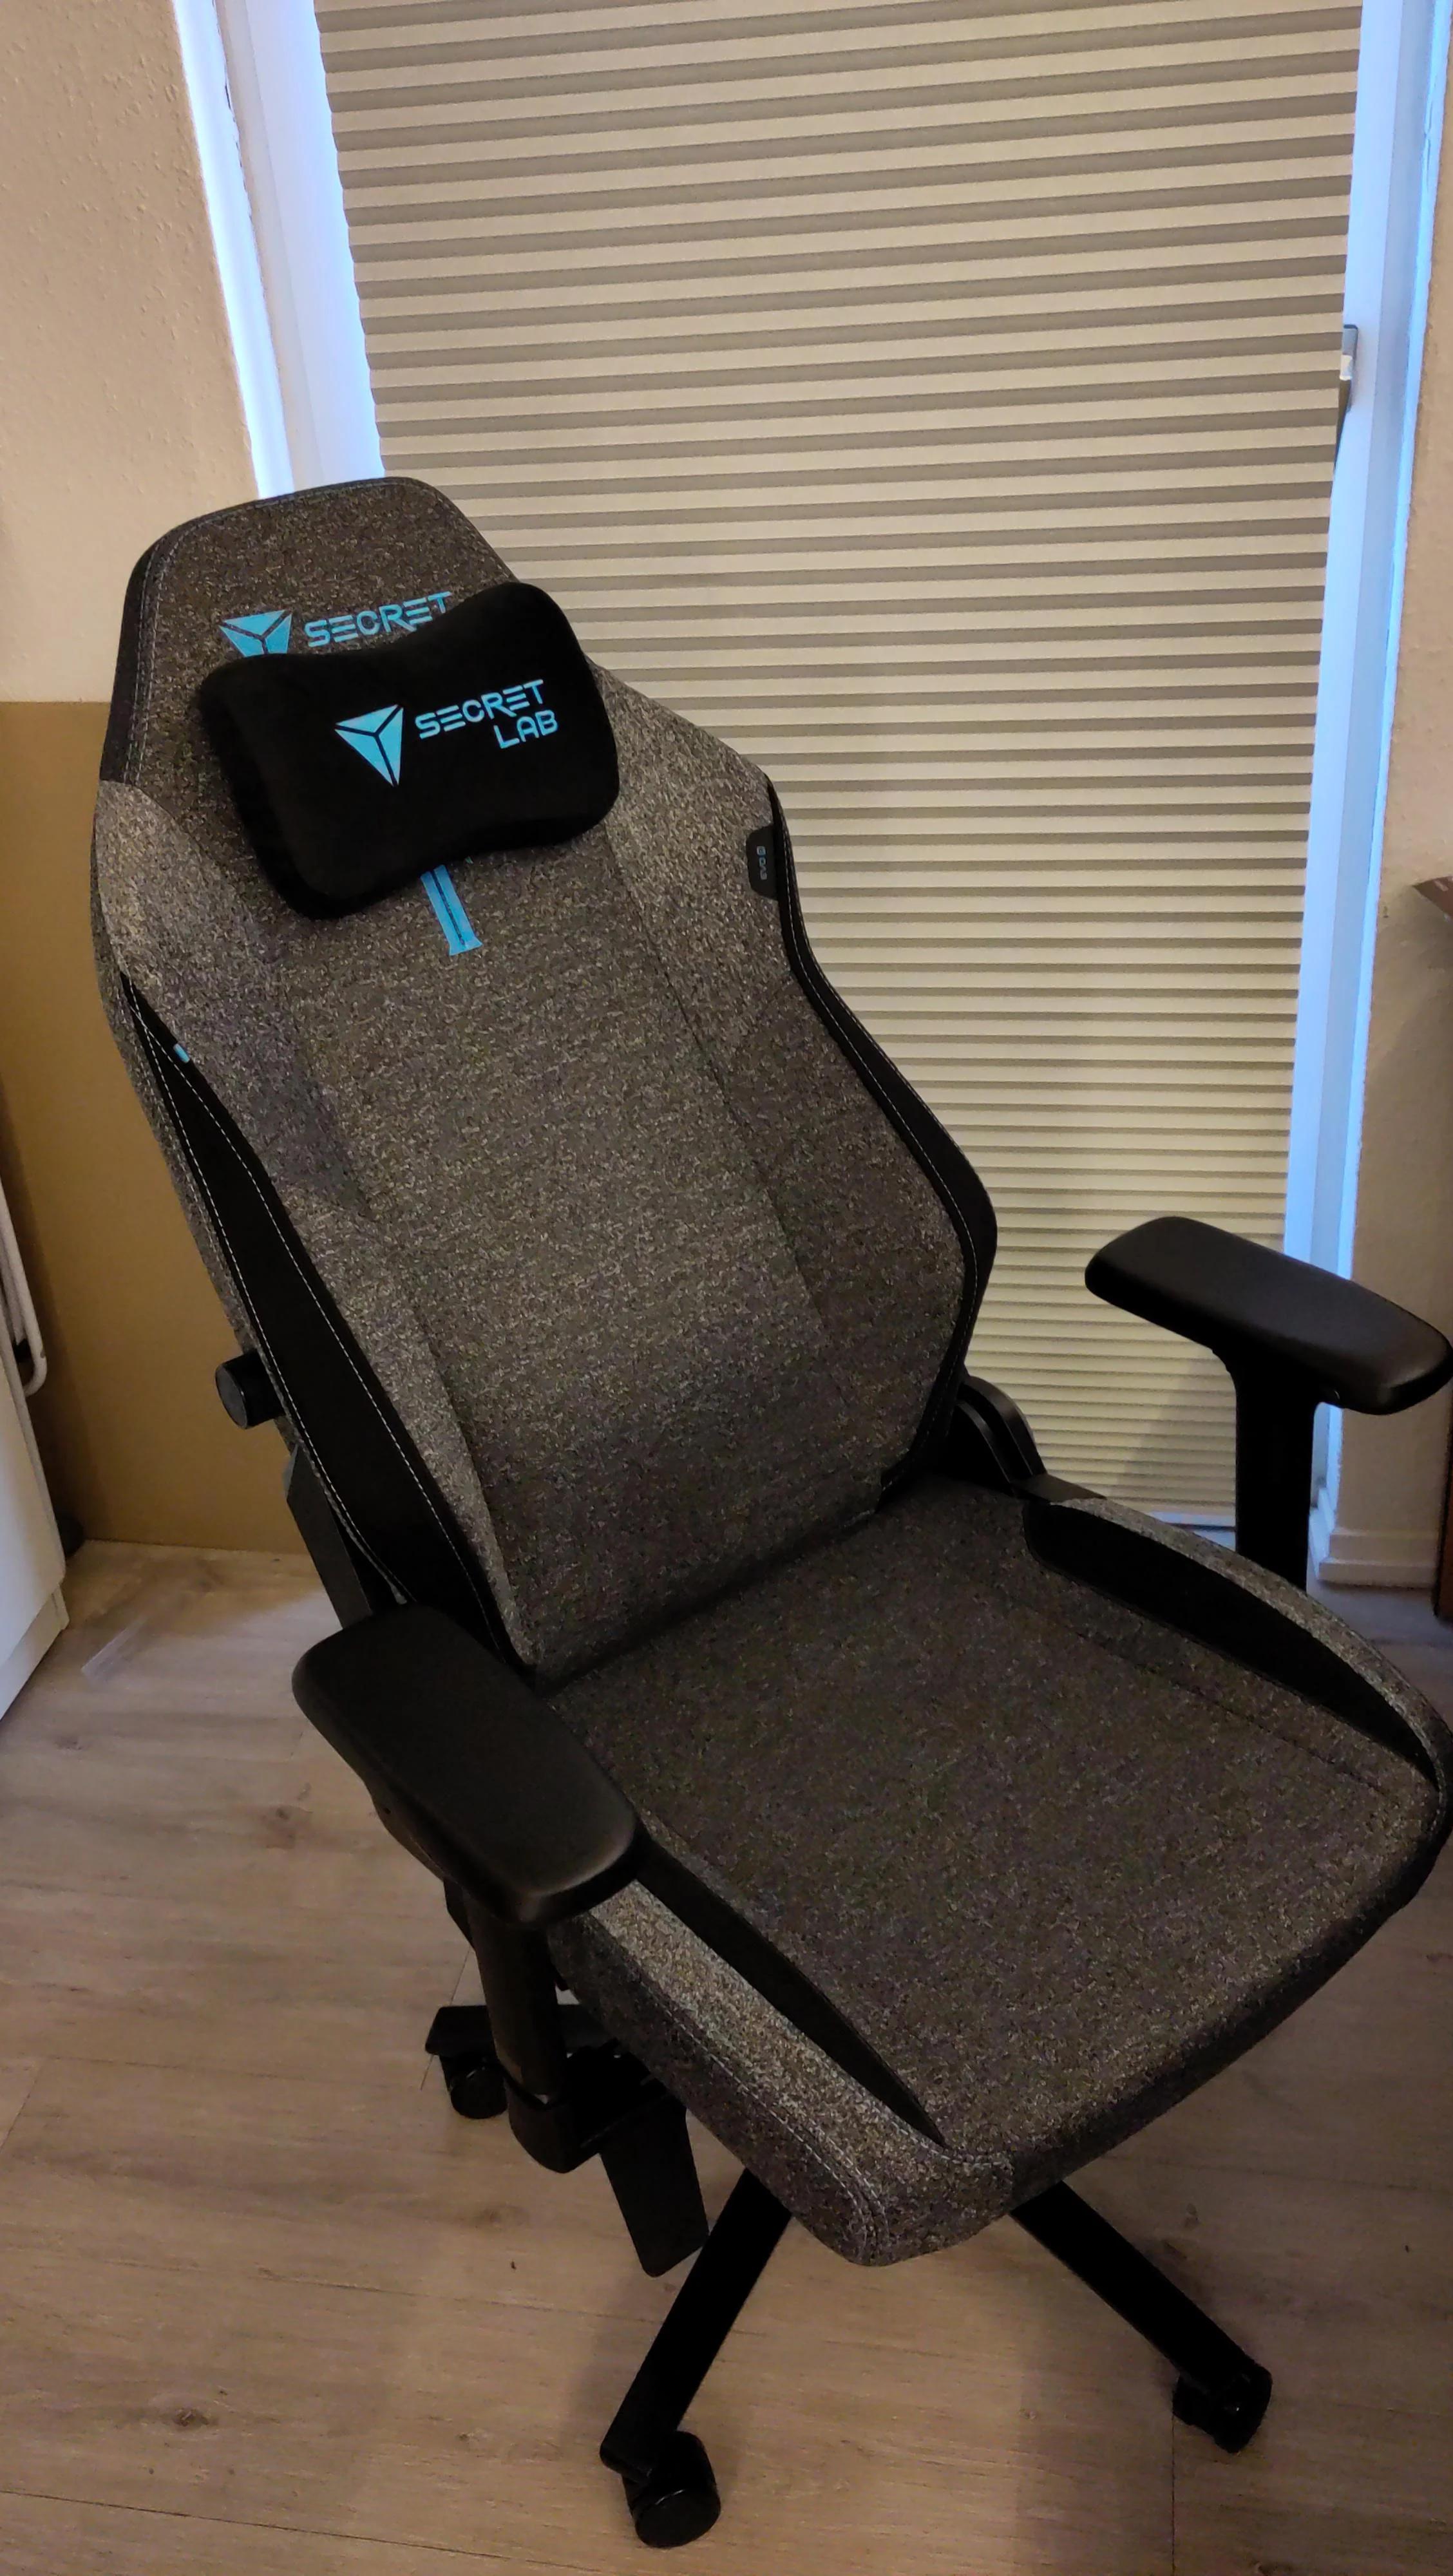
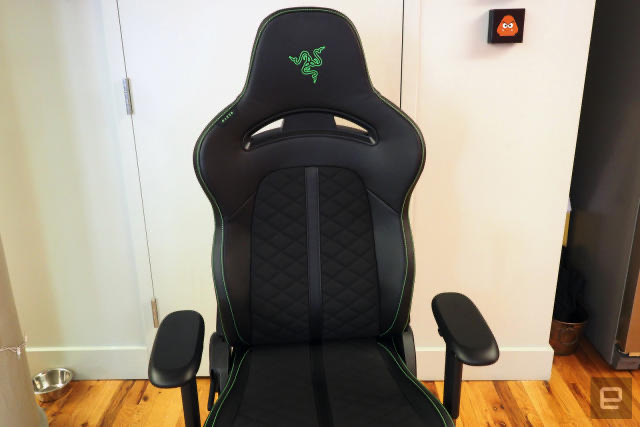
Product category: items_chair
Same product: no